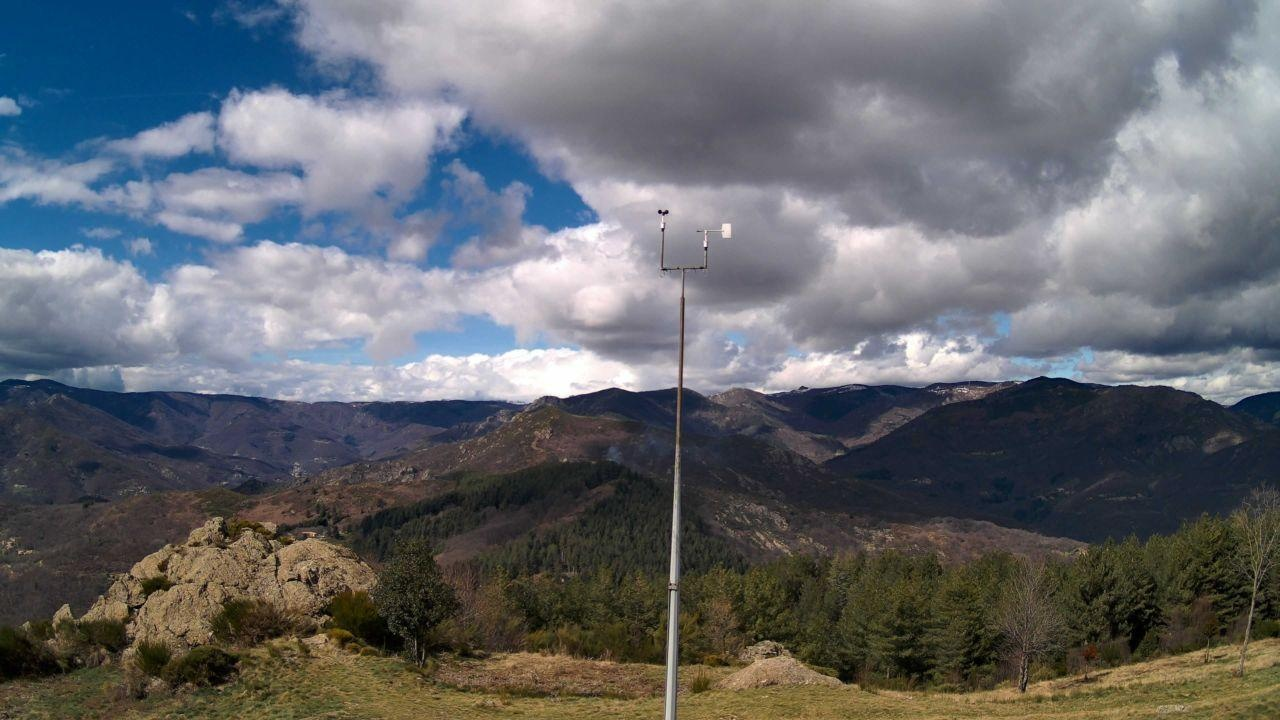
Fire: no
Smoke: yes